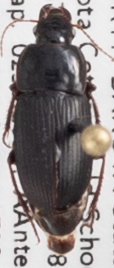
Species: Harpalus opacipennis
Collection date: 2019-07-02
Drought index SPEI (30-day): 0.794
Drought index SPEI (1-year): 0.786
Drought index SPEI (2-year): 0.114